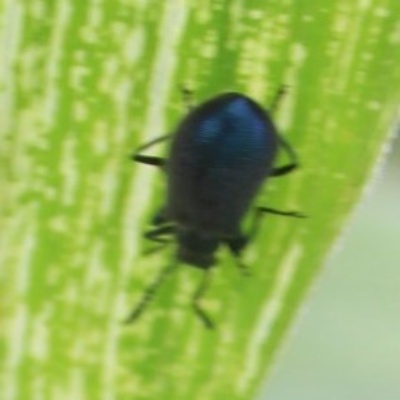
Crop: Maize
Condition: leaf beetle